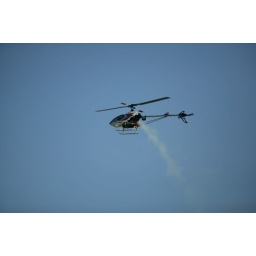
model aeroplane &amp;amp; helicopter flying held in phoenix park since 1908, the phoenix park, europes largest enclosed park, dublin